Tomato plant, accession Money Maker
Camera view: horizontal (90 deg, fisheye); turntable rotation: 0 degrees
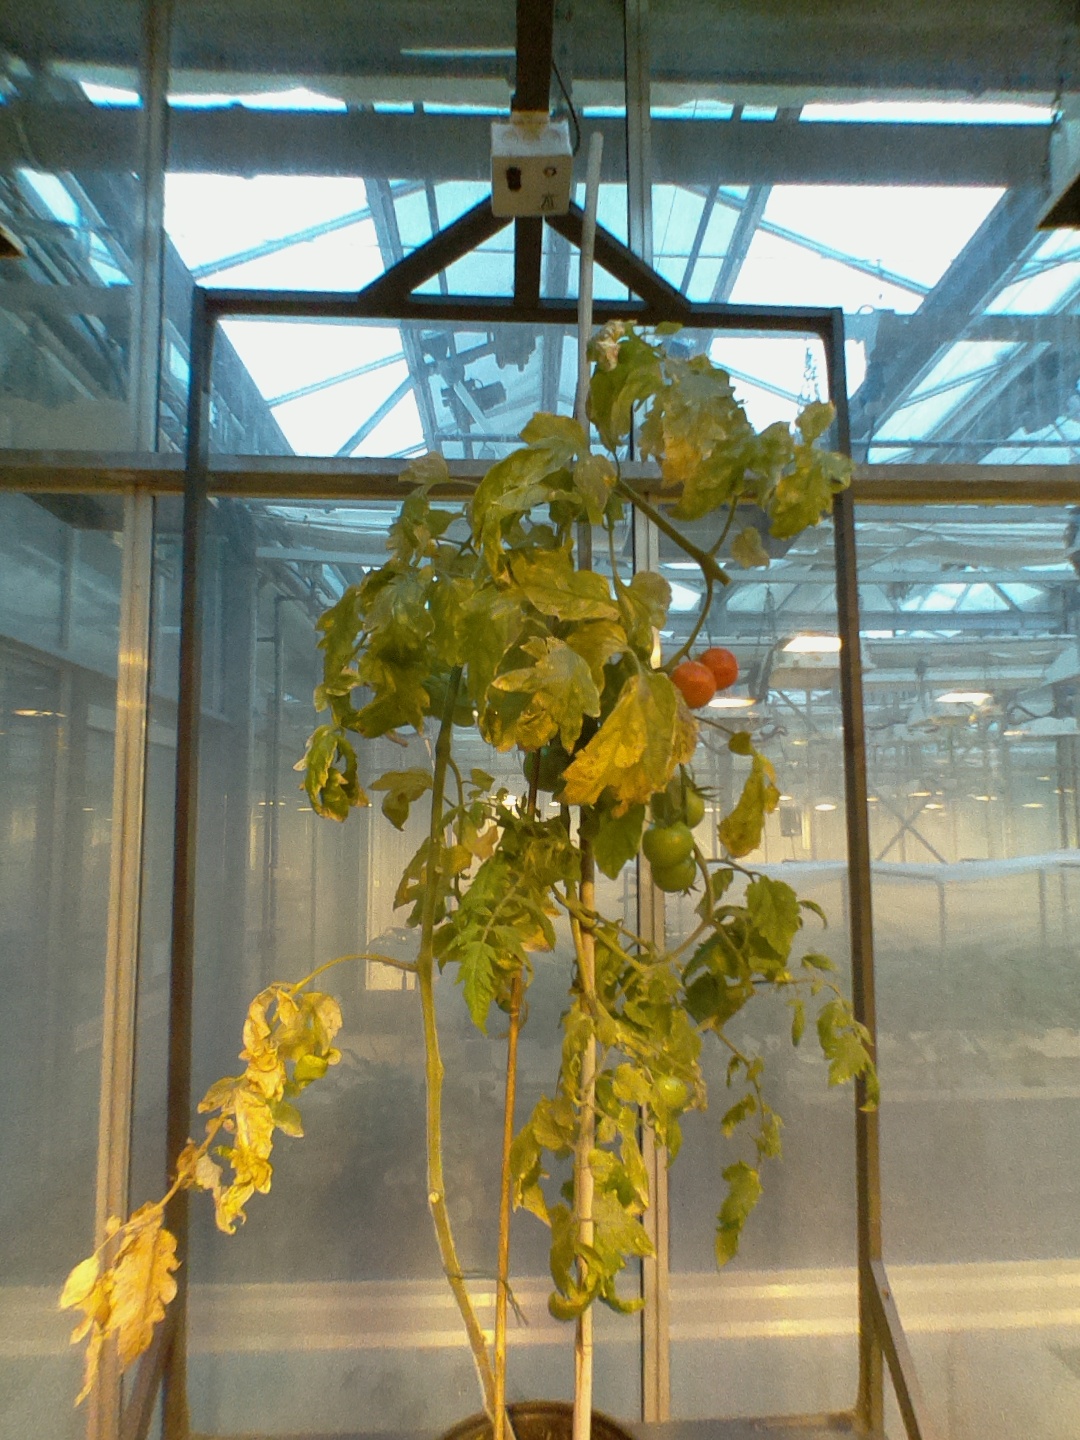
BBCH growth stage 84: 40%-50% of fruits show typical fully ripe color